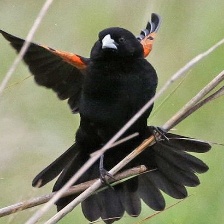
Species: FAN TAILED WIDOW
Scientific name: EUPLECTES AXILLARIS